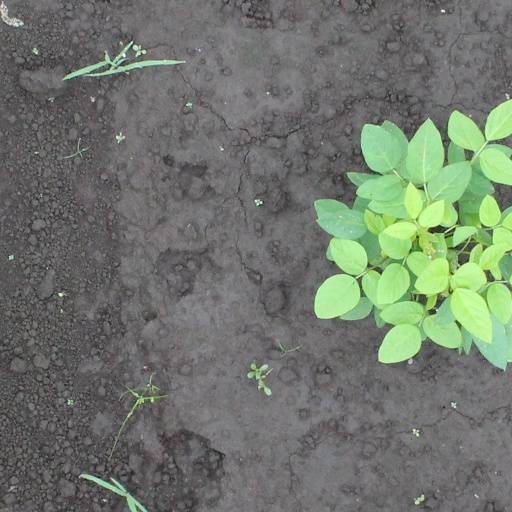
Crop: soybean